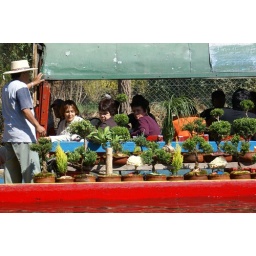
A merchant sells a variety of trees to partiers on a boat in the Xochimilco canals.